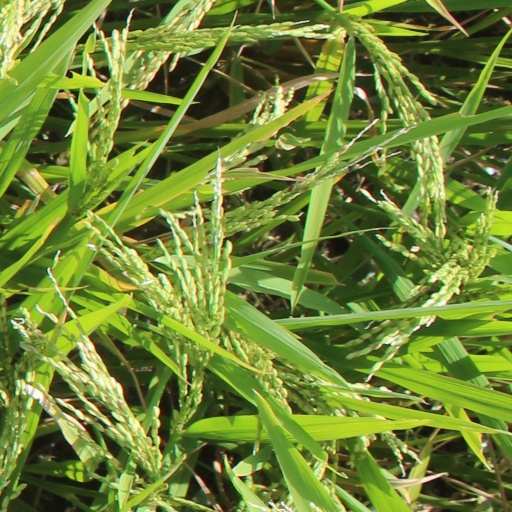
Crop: rice